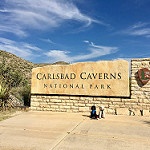
Scene: Outdoor